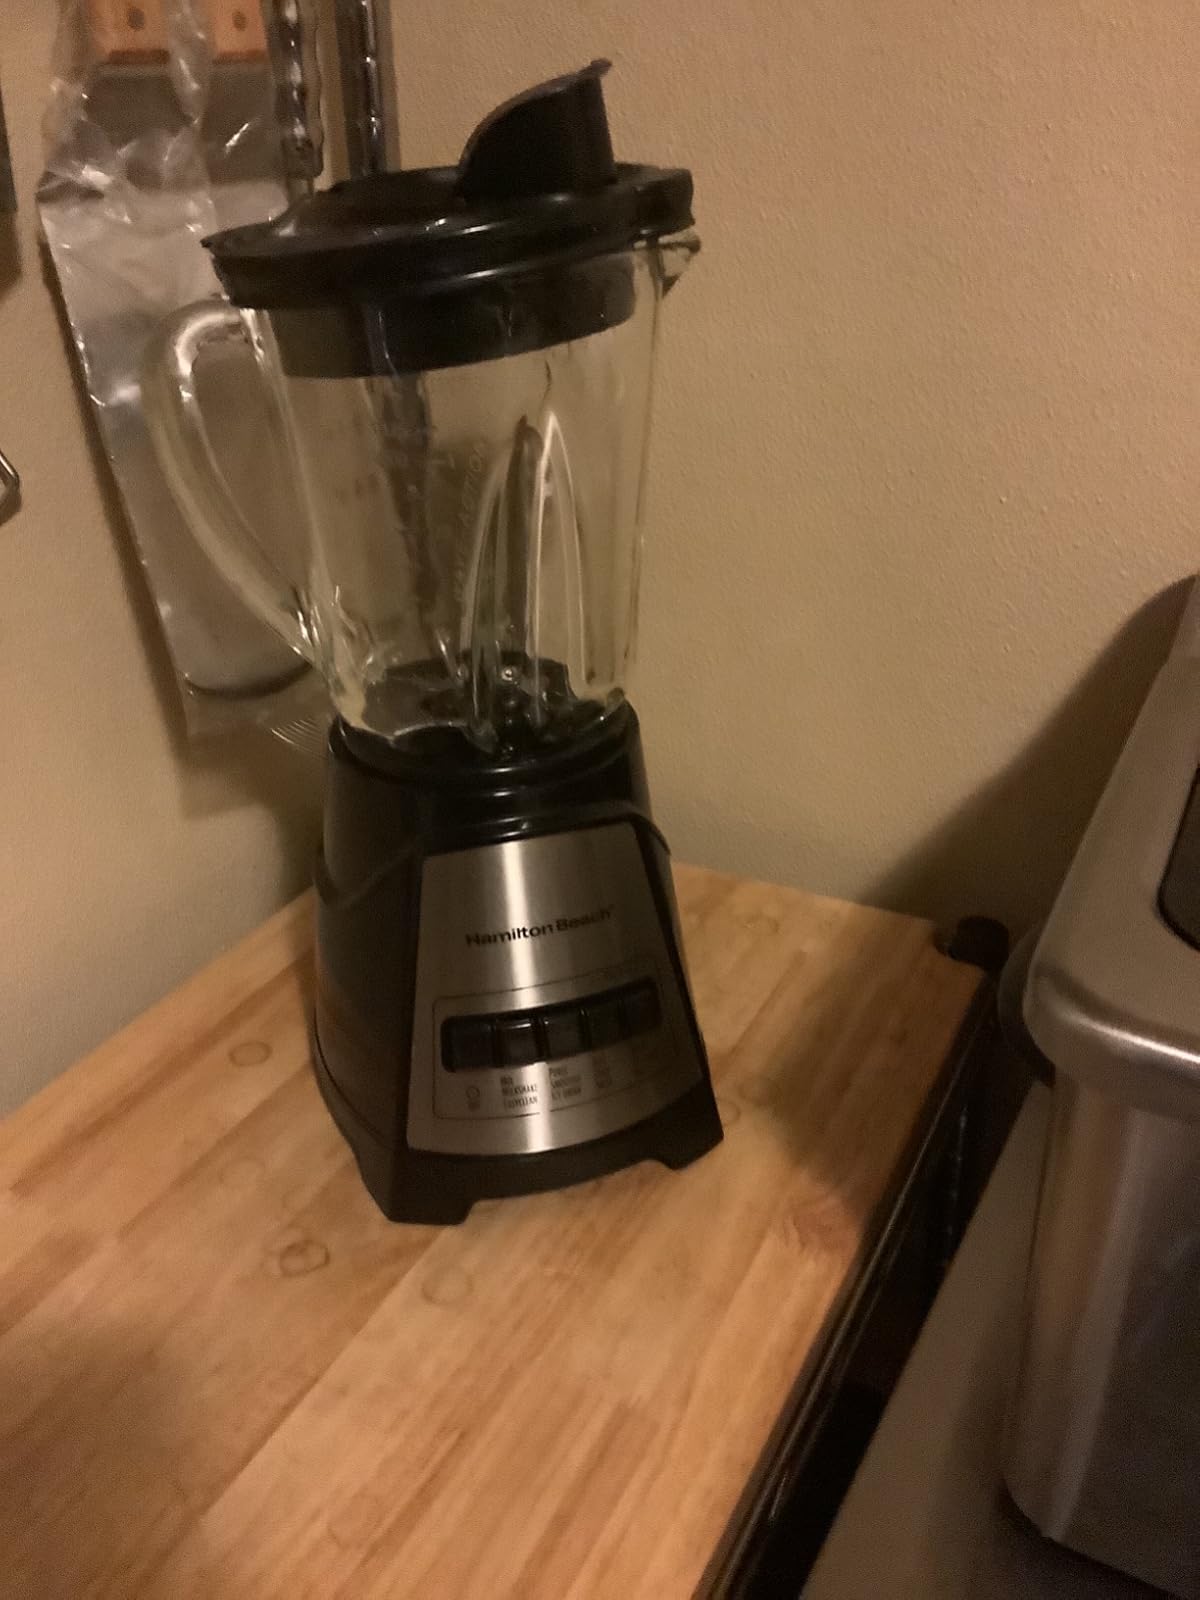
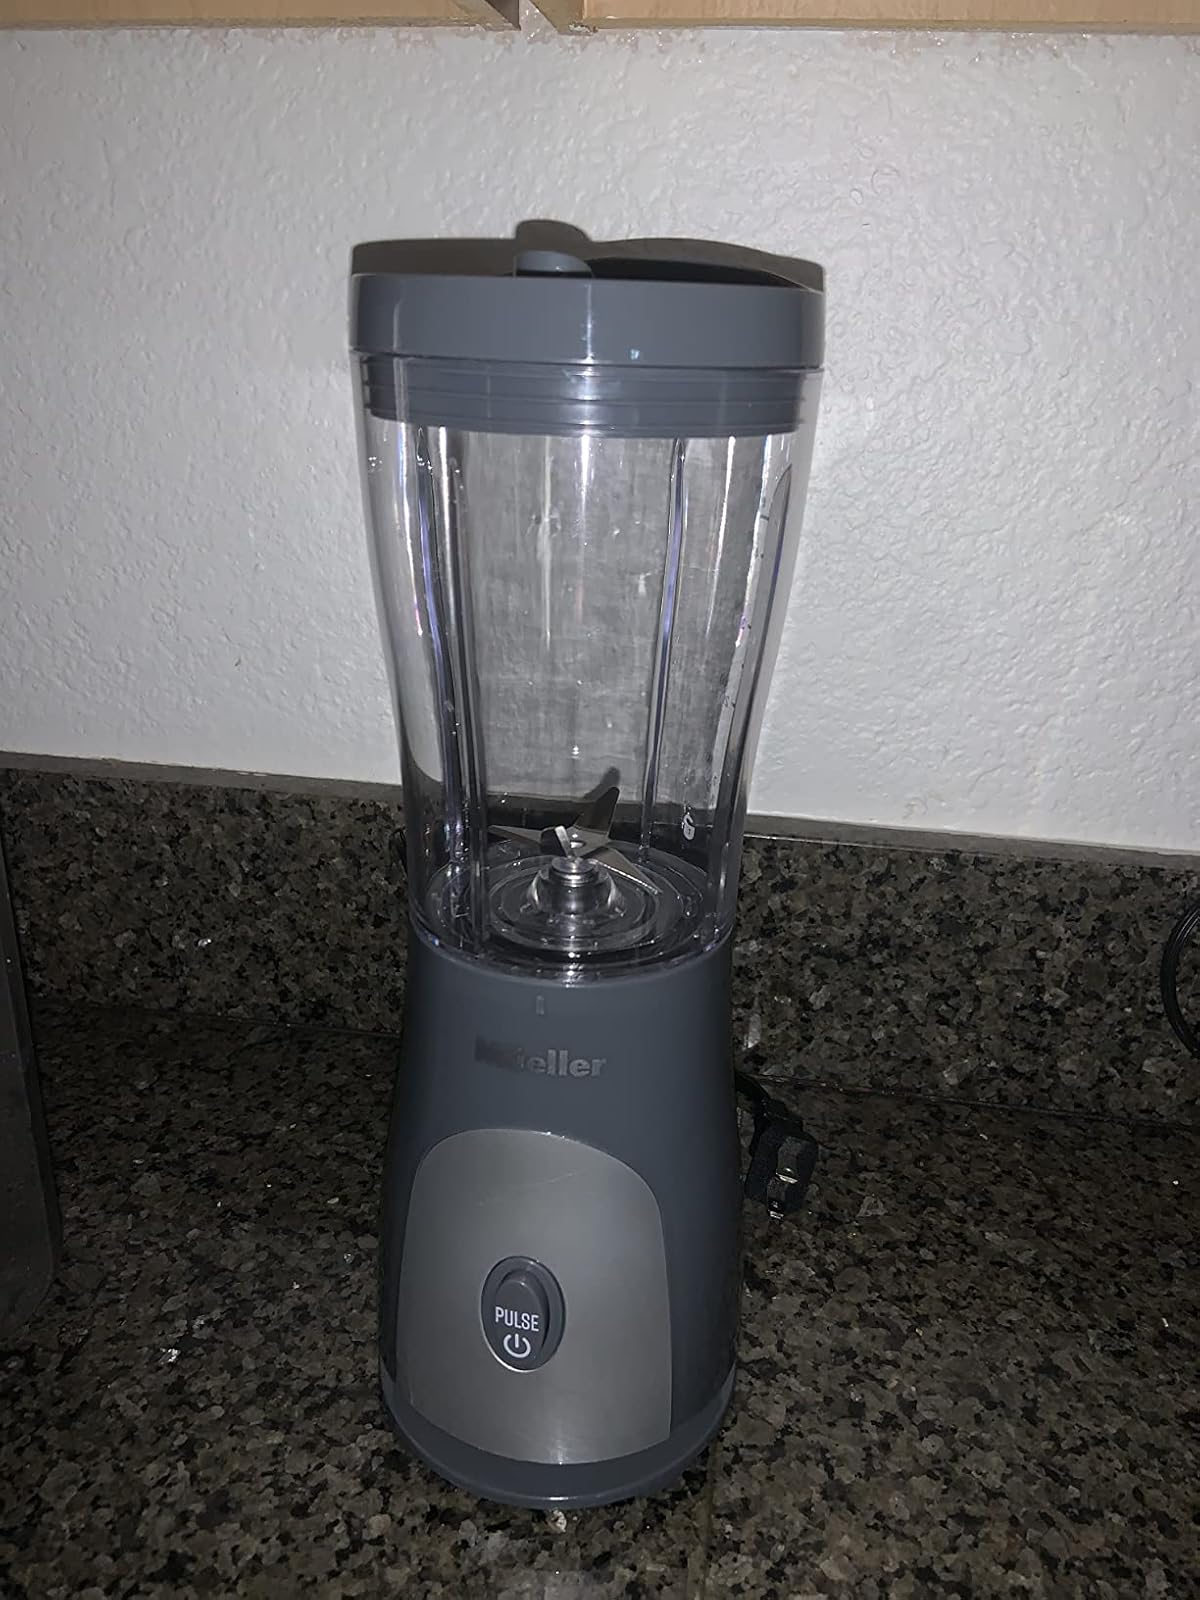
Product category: items_blender
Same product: no